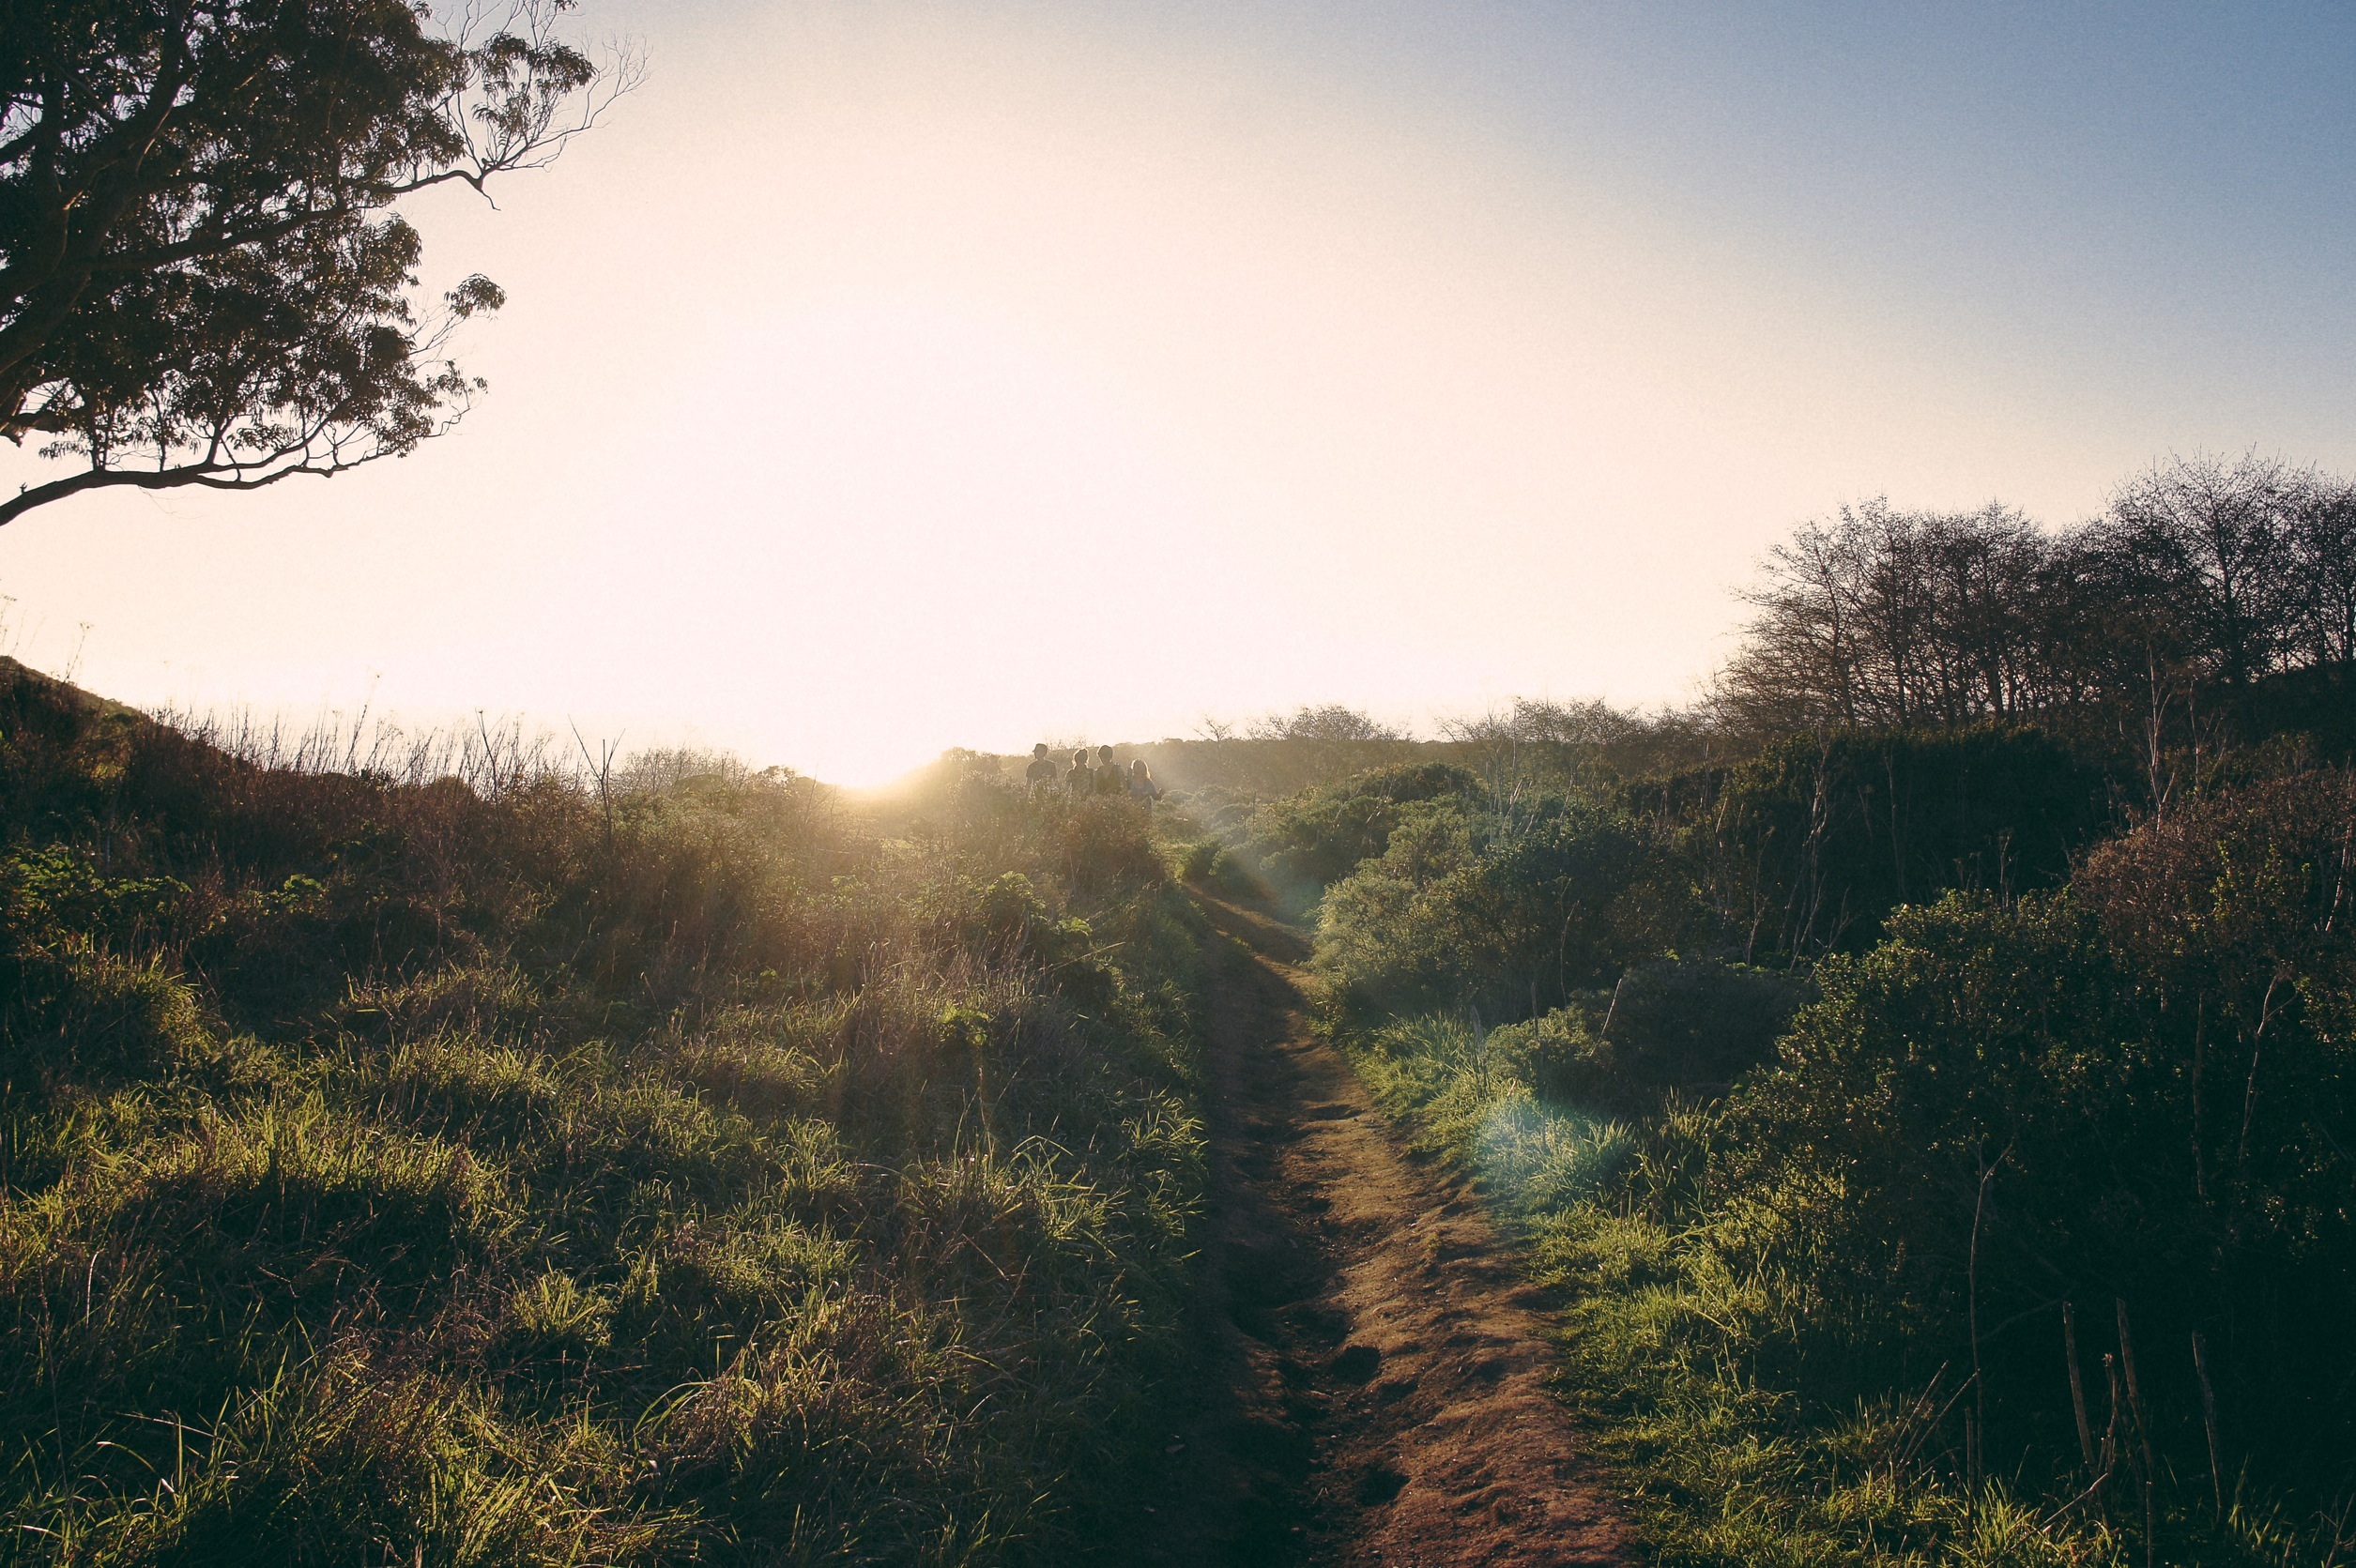
landscape, tree, nature, forest, path, grass, wilderness, mountain, cloud, plant, sky, sunshine, sun, sunrise, sunset, mist, trail, field, meadow, sunlight, morning, hill, dawn, dusk, evening, rural, autumn, trees, bushes, habitat, sun rays, rural area, natural environment, atmospheric phenomenon, woody plant, mountainous landforms